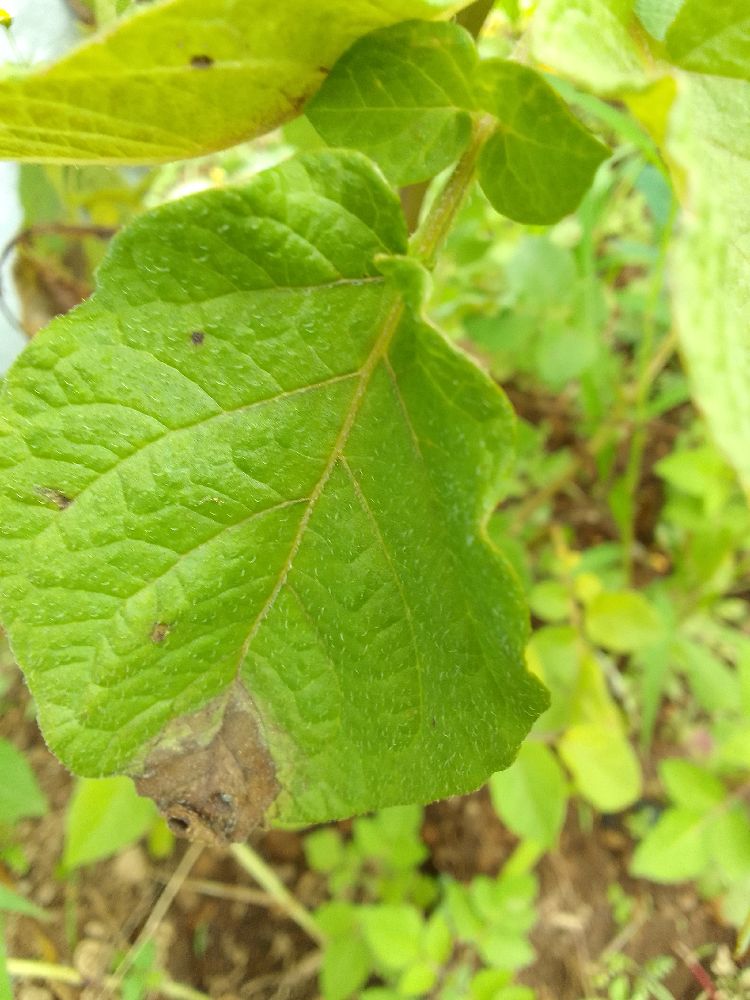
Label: Late blight